Wheelchair rugby at the 2012 Summer Paralympics

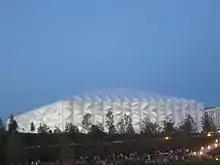
The temporary Basketball Arena in Olympic Park, had a capacity of 10,000 spectators

The tournament took place from 5 to 9 September at the Basketball Arena in Olympic Park. It consisted of an initial round-robin group stage of two groups of four teams, followed by a fifth to eighth place playoff round for the bottom two from each group. The top two teams from each group went through to the semifinals and gold and bronze-medal matches.